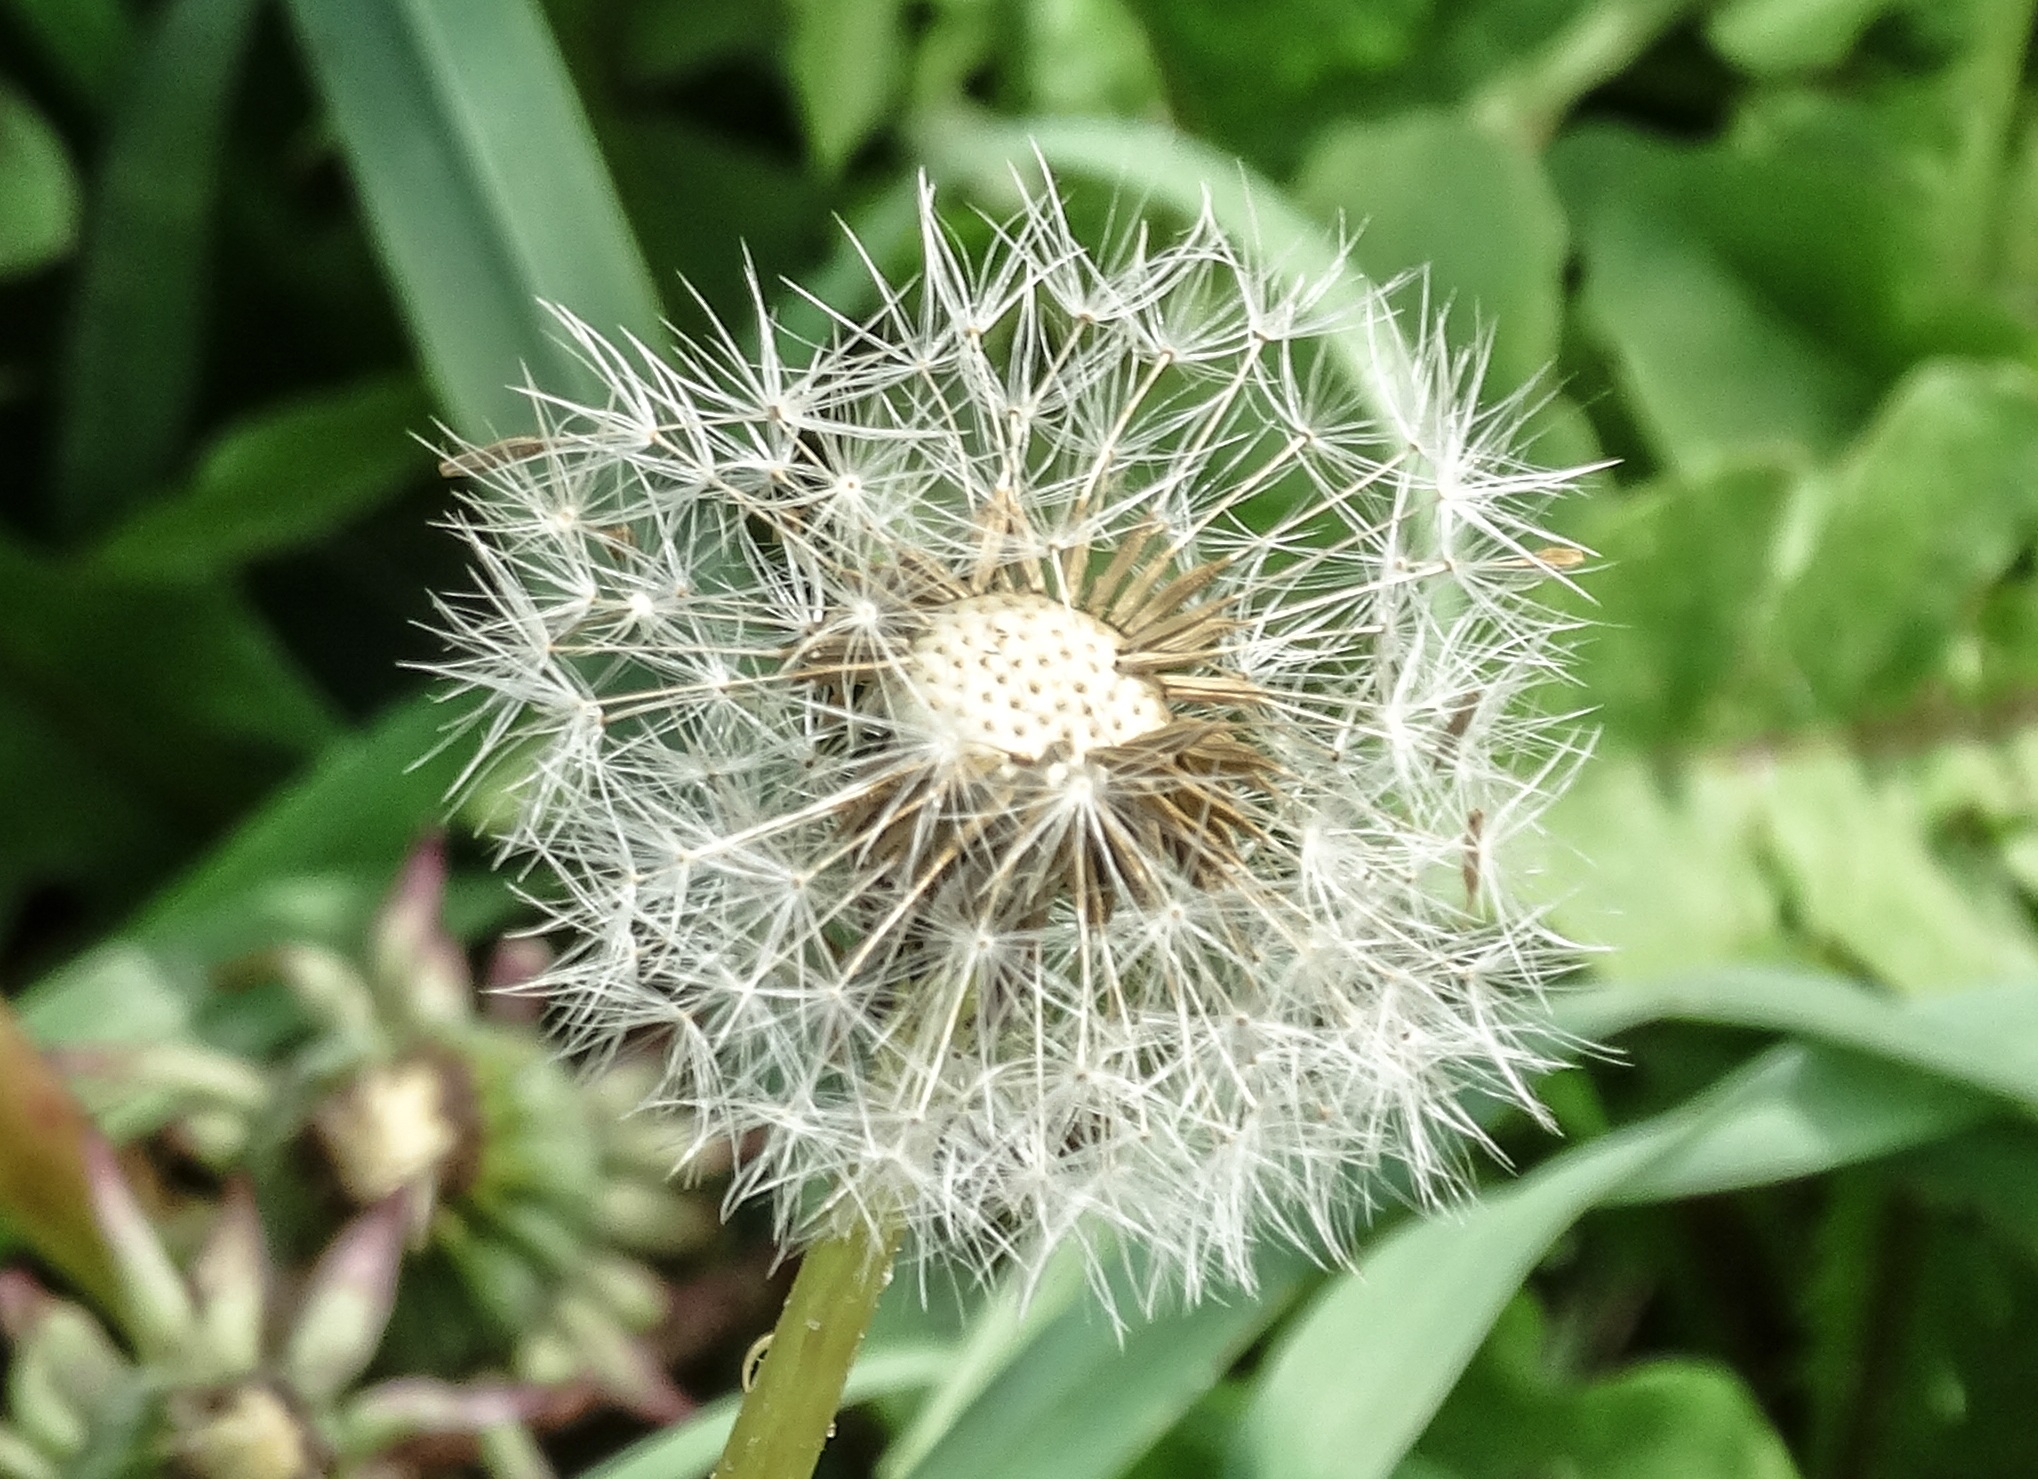
nature, grass, plant, field, lawn, dandelion, flower, green, produce, vegetable, soil, botany, flora, plants, wildflower, close up, thistle, ephemeral, macro photography, flowering plant, daisy family, silybum, weak, plant stem, land plant, thorns spines and prickles